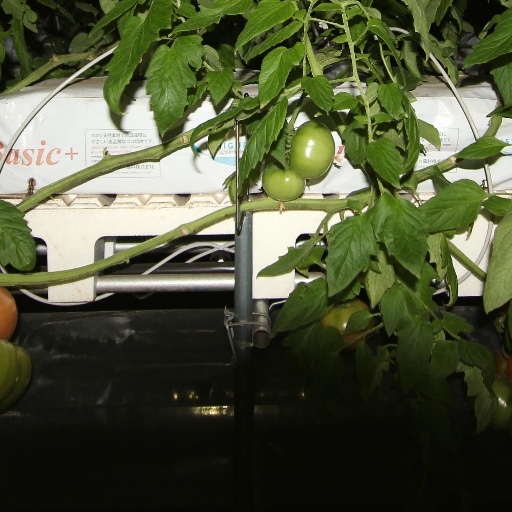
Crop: tomato